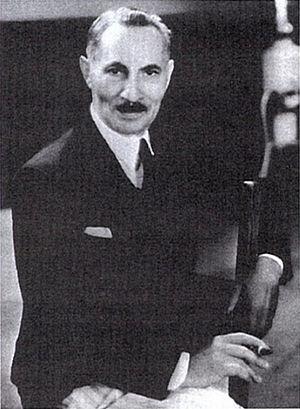
Les Marx Brothers /mɑɹks ˈbɹʌðɚz/, ou Frères Marx, sont des comédiens américains originaires de New York qui ont fait carrière au cinéma, mais aussi à la télévision et sur scène, notamment à Broadway, jusque dans les années 1950. Les liens fraternels que suppose le nom collectif des Marx Brothers ne sont pas une fantaisie, puisqu'ils formaient dans la vie une famille de cinq frères : Groucho, Harpo, Chico, Gummo et Zeppo.